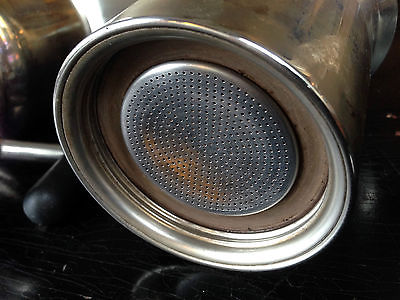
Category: coffee maker